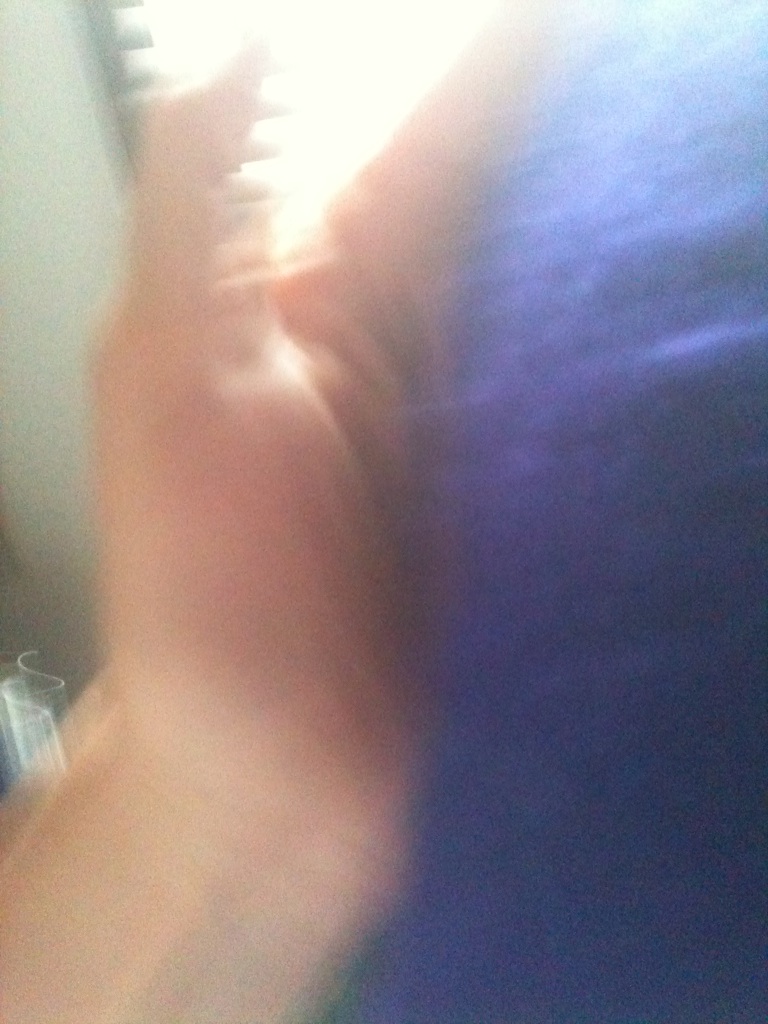Question: Color is this?
Answer: blue